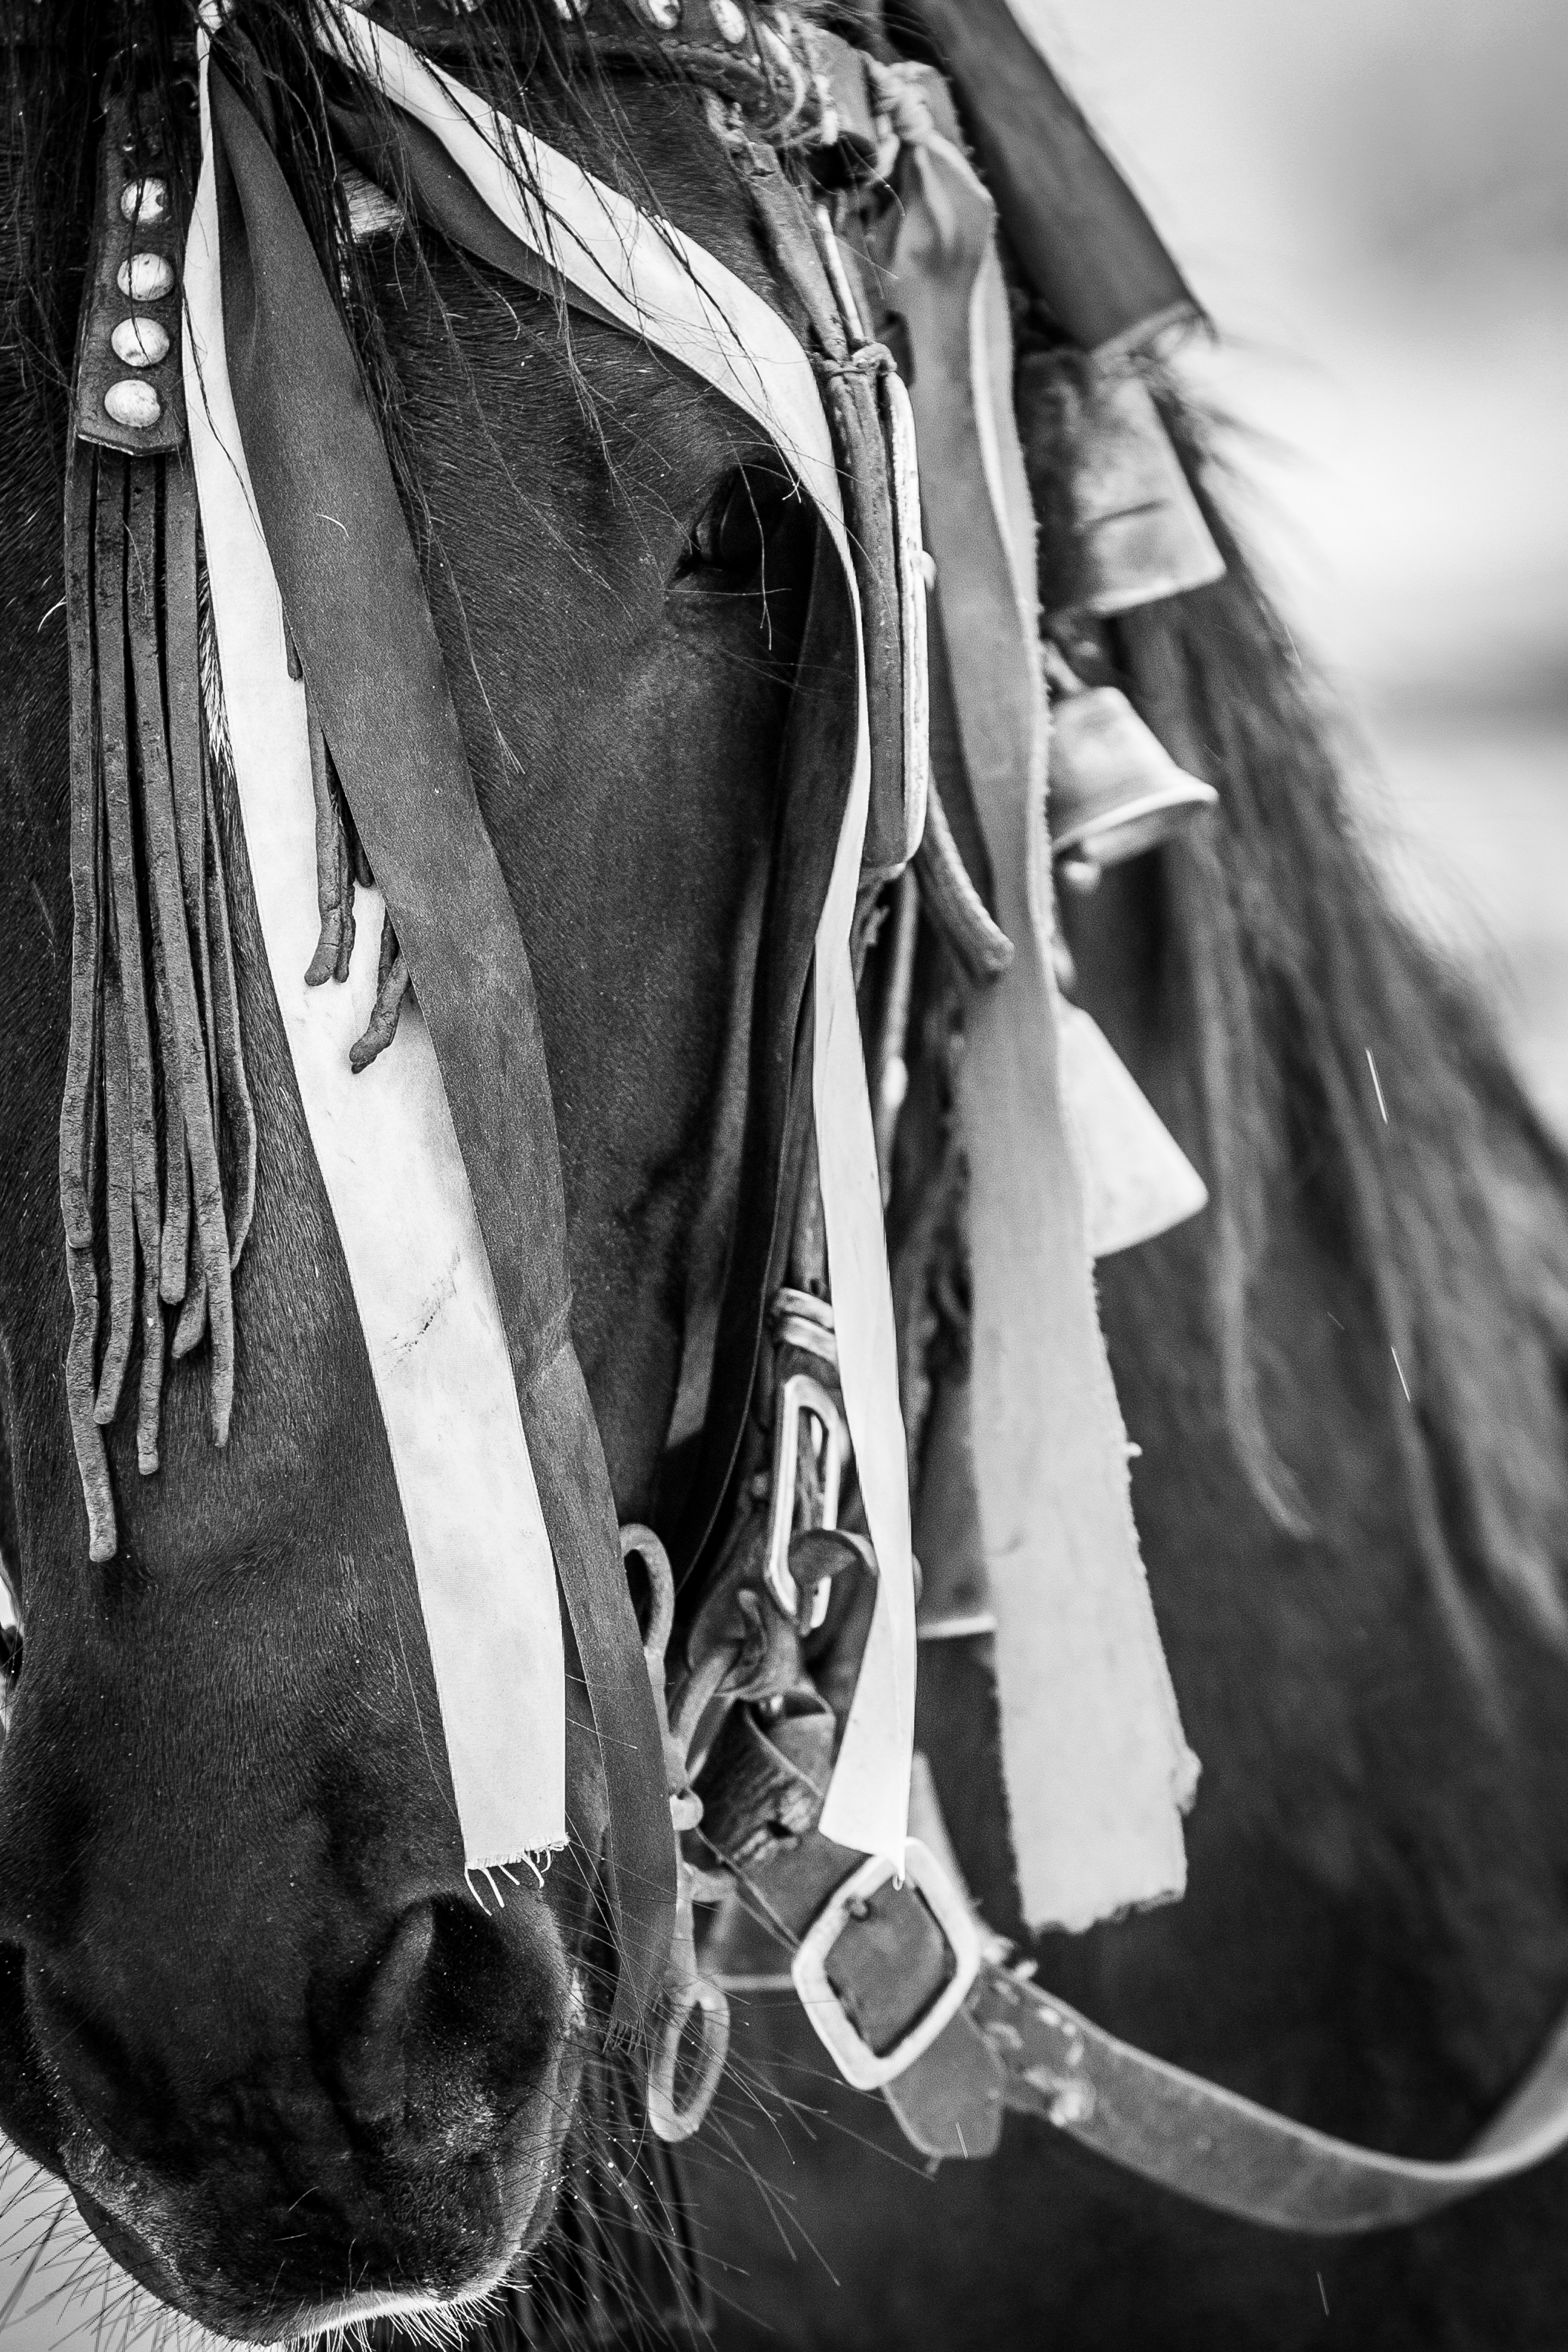
black and white, white, photography, horse, black, monochrome, photograph, traditions, romania, monochrome photography